Blue-footed booby

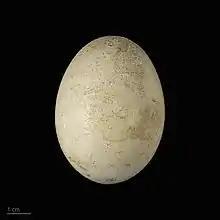
"Sula nebouxii" - MHNT

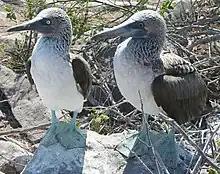
Male (left) has a smaller pupil and slightly lighter feet and is smaller in size than the female

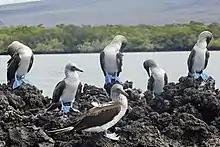
Showcasing different feet shades

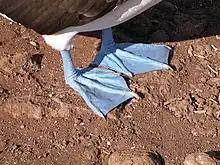
Detail of leg and feet

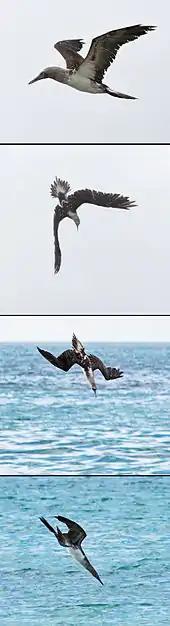
Sequence showing plunge-diving from beginning to end

The blue-footed booby is on average long and weighs , with the female being slightly larger than the male. Its wings are long, pointed, and brown in color. The neck and head of the blue-footed booby are light brown with white streaks, while the belly and underside exhibit pure white plumage. Its eyes are placed on either side of its bill and oriented towards the front, enabling excellent binocular vision. Its eyes are a distinctive yellow, with the male having more yellow in its irises than the female. Blue-footed booby chicks have black beaks and feet and are clad in a layer of soft white down. The subspecies "S. n. excisa" that breeds on the Galápagos Islands is larger than the nominate subspecies and has lighter plumage especially around the neck and head.